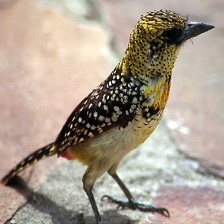
Species: D-ARNAUDS BARBET
Scientific name: TRACHYPHONUS DARNAUDII